Ronald Evans (astronaut)

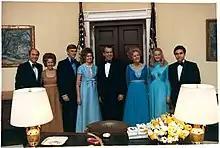
Evans and his wife Jan (left) visit the White House with President Richard Nixon, Gene Cernan, Harrison Schmitt and their partners.

Evans was later backup CMP for the 1975 Apollo–Soyuz Test Project (ASTP) mission. The Russian he had learned years before came in handy, but was limited. Asked to give a speech at a cosmonauts' dinner event, he recited Humpty Dumpty in Russian, which his hosts found hilarious. Evans retired from the U.S. Navy as captain on April 30, 1976, with 21 years of service, but remained active as a NASA astronaut involved in the development of NASA's Space Shuttle program. He served as a member of the operations and training group within the Astronaut Office, responsible for launch and ascent phases of the Space Shuttle program. He retired from NASA on March 8, 1977.